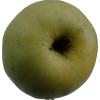
Label: Apple 13